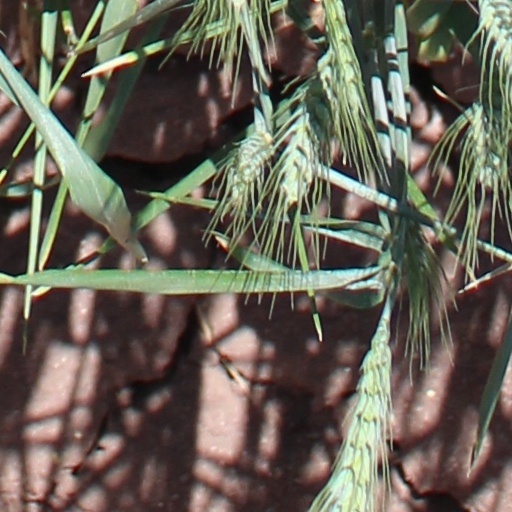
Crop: wheat